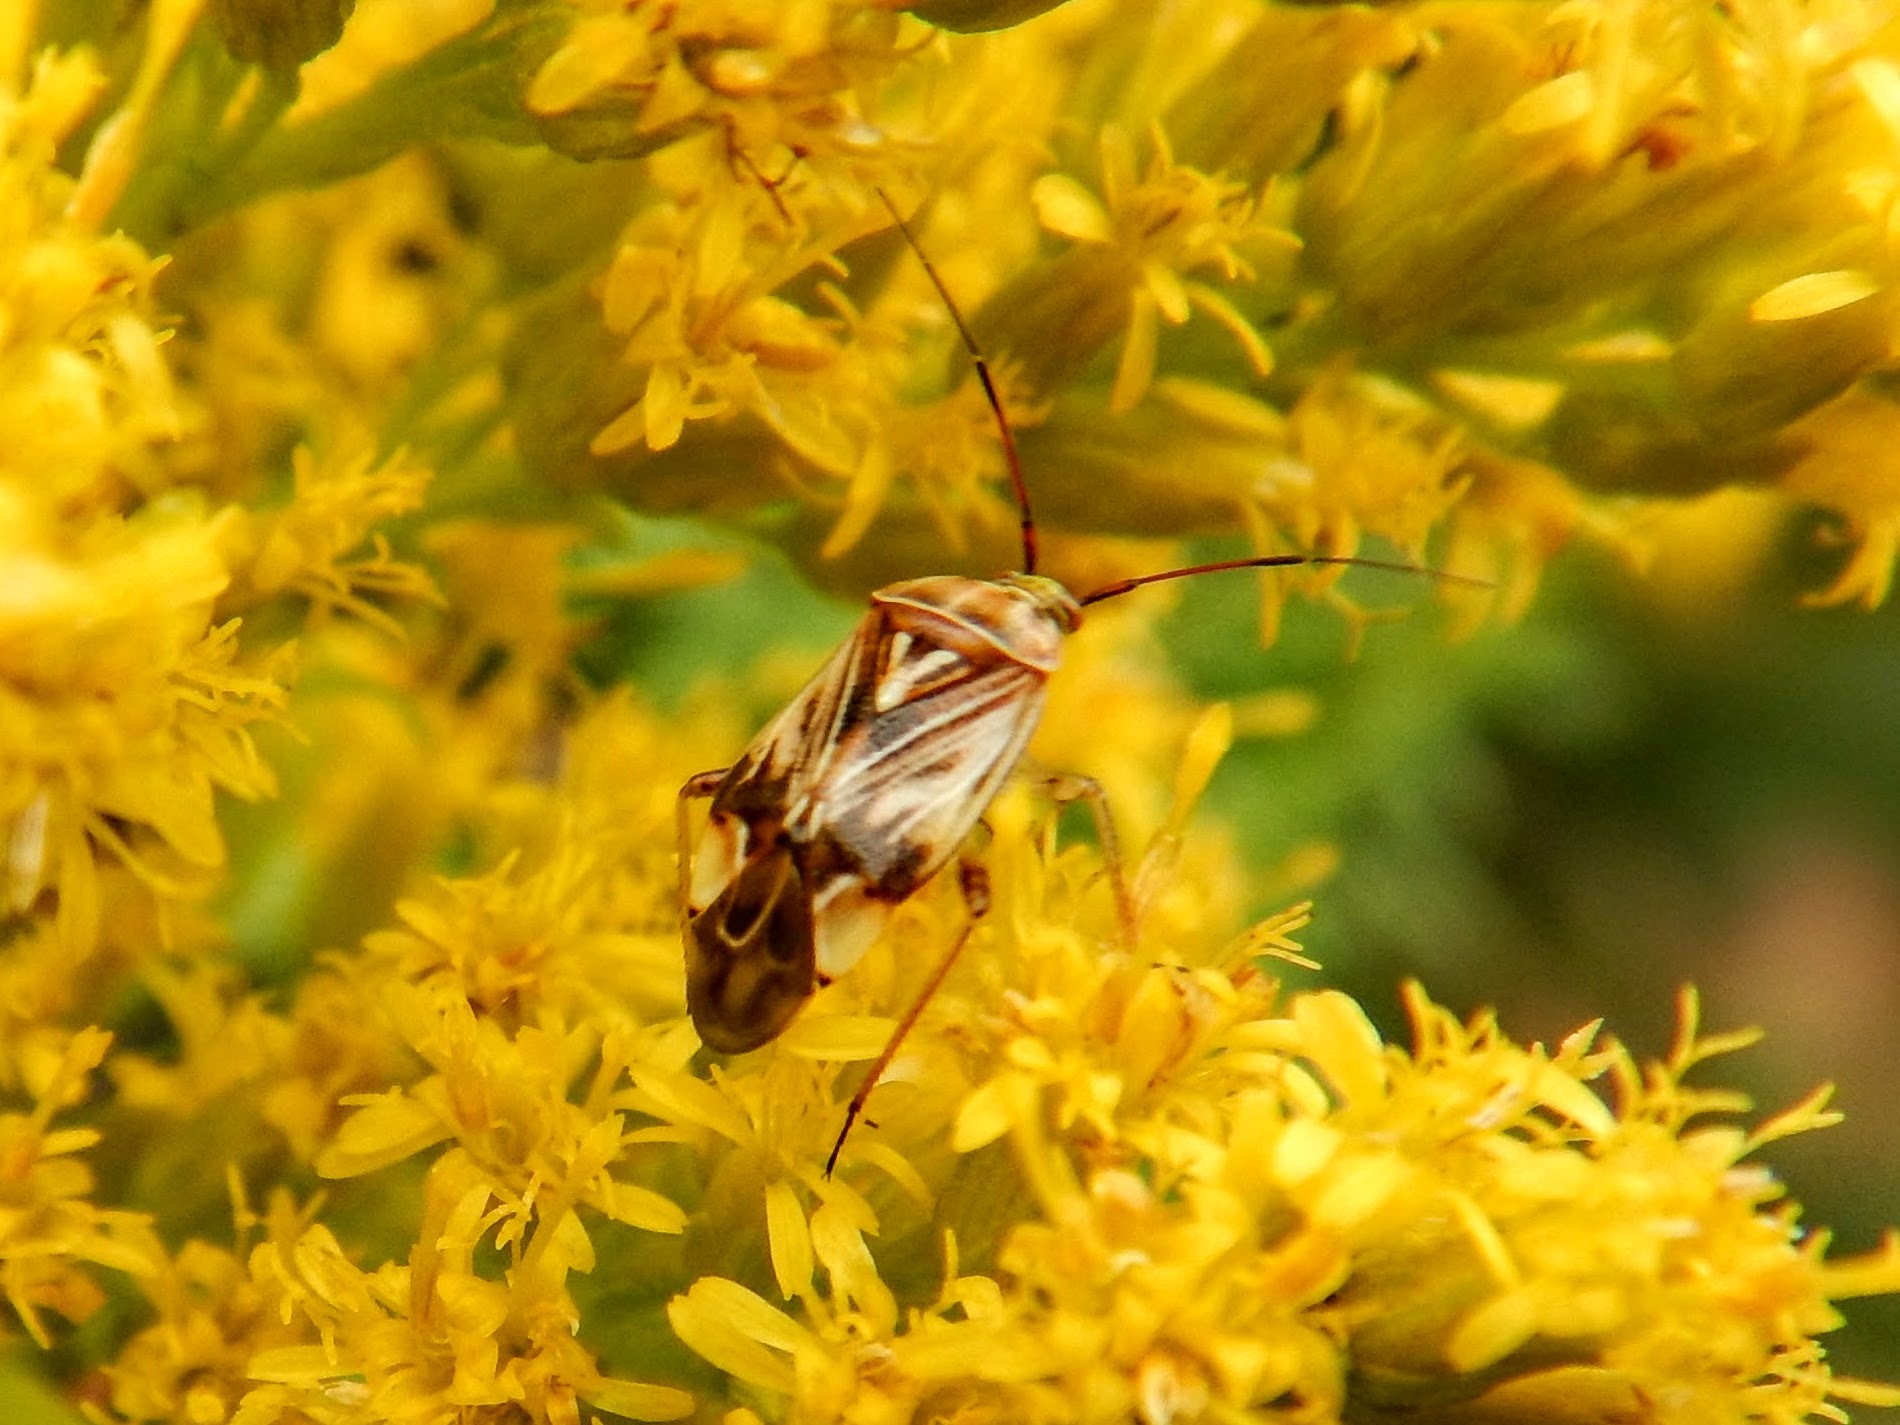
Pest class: lygus_bug